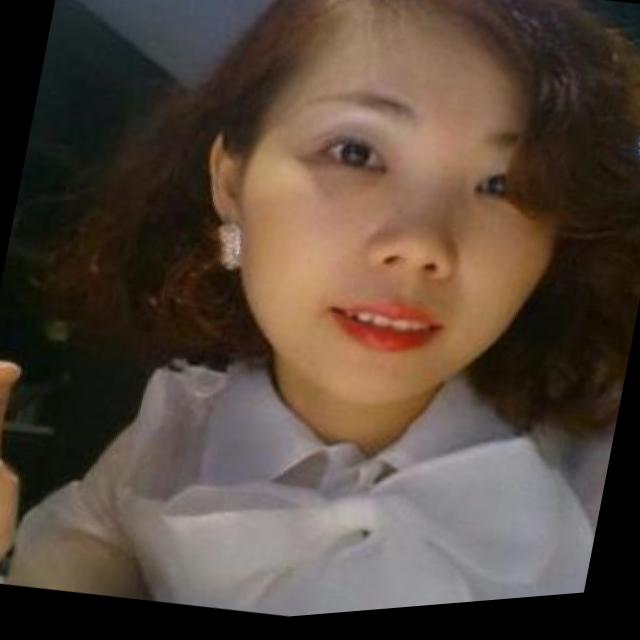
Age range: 21-44